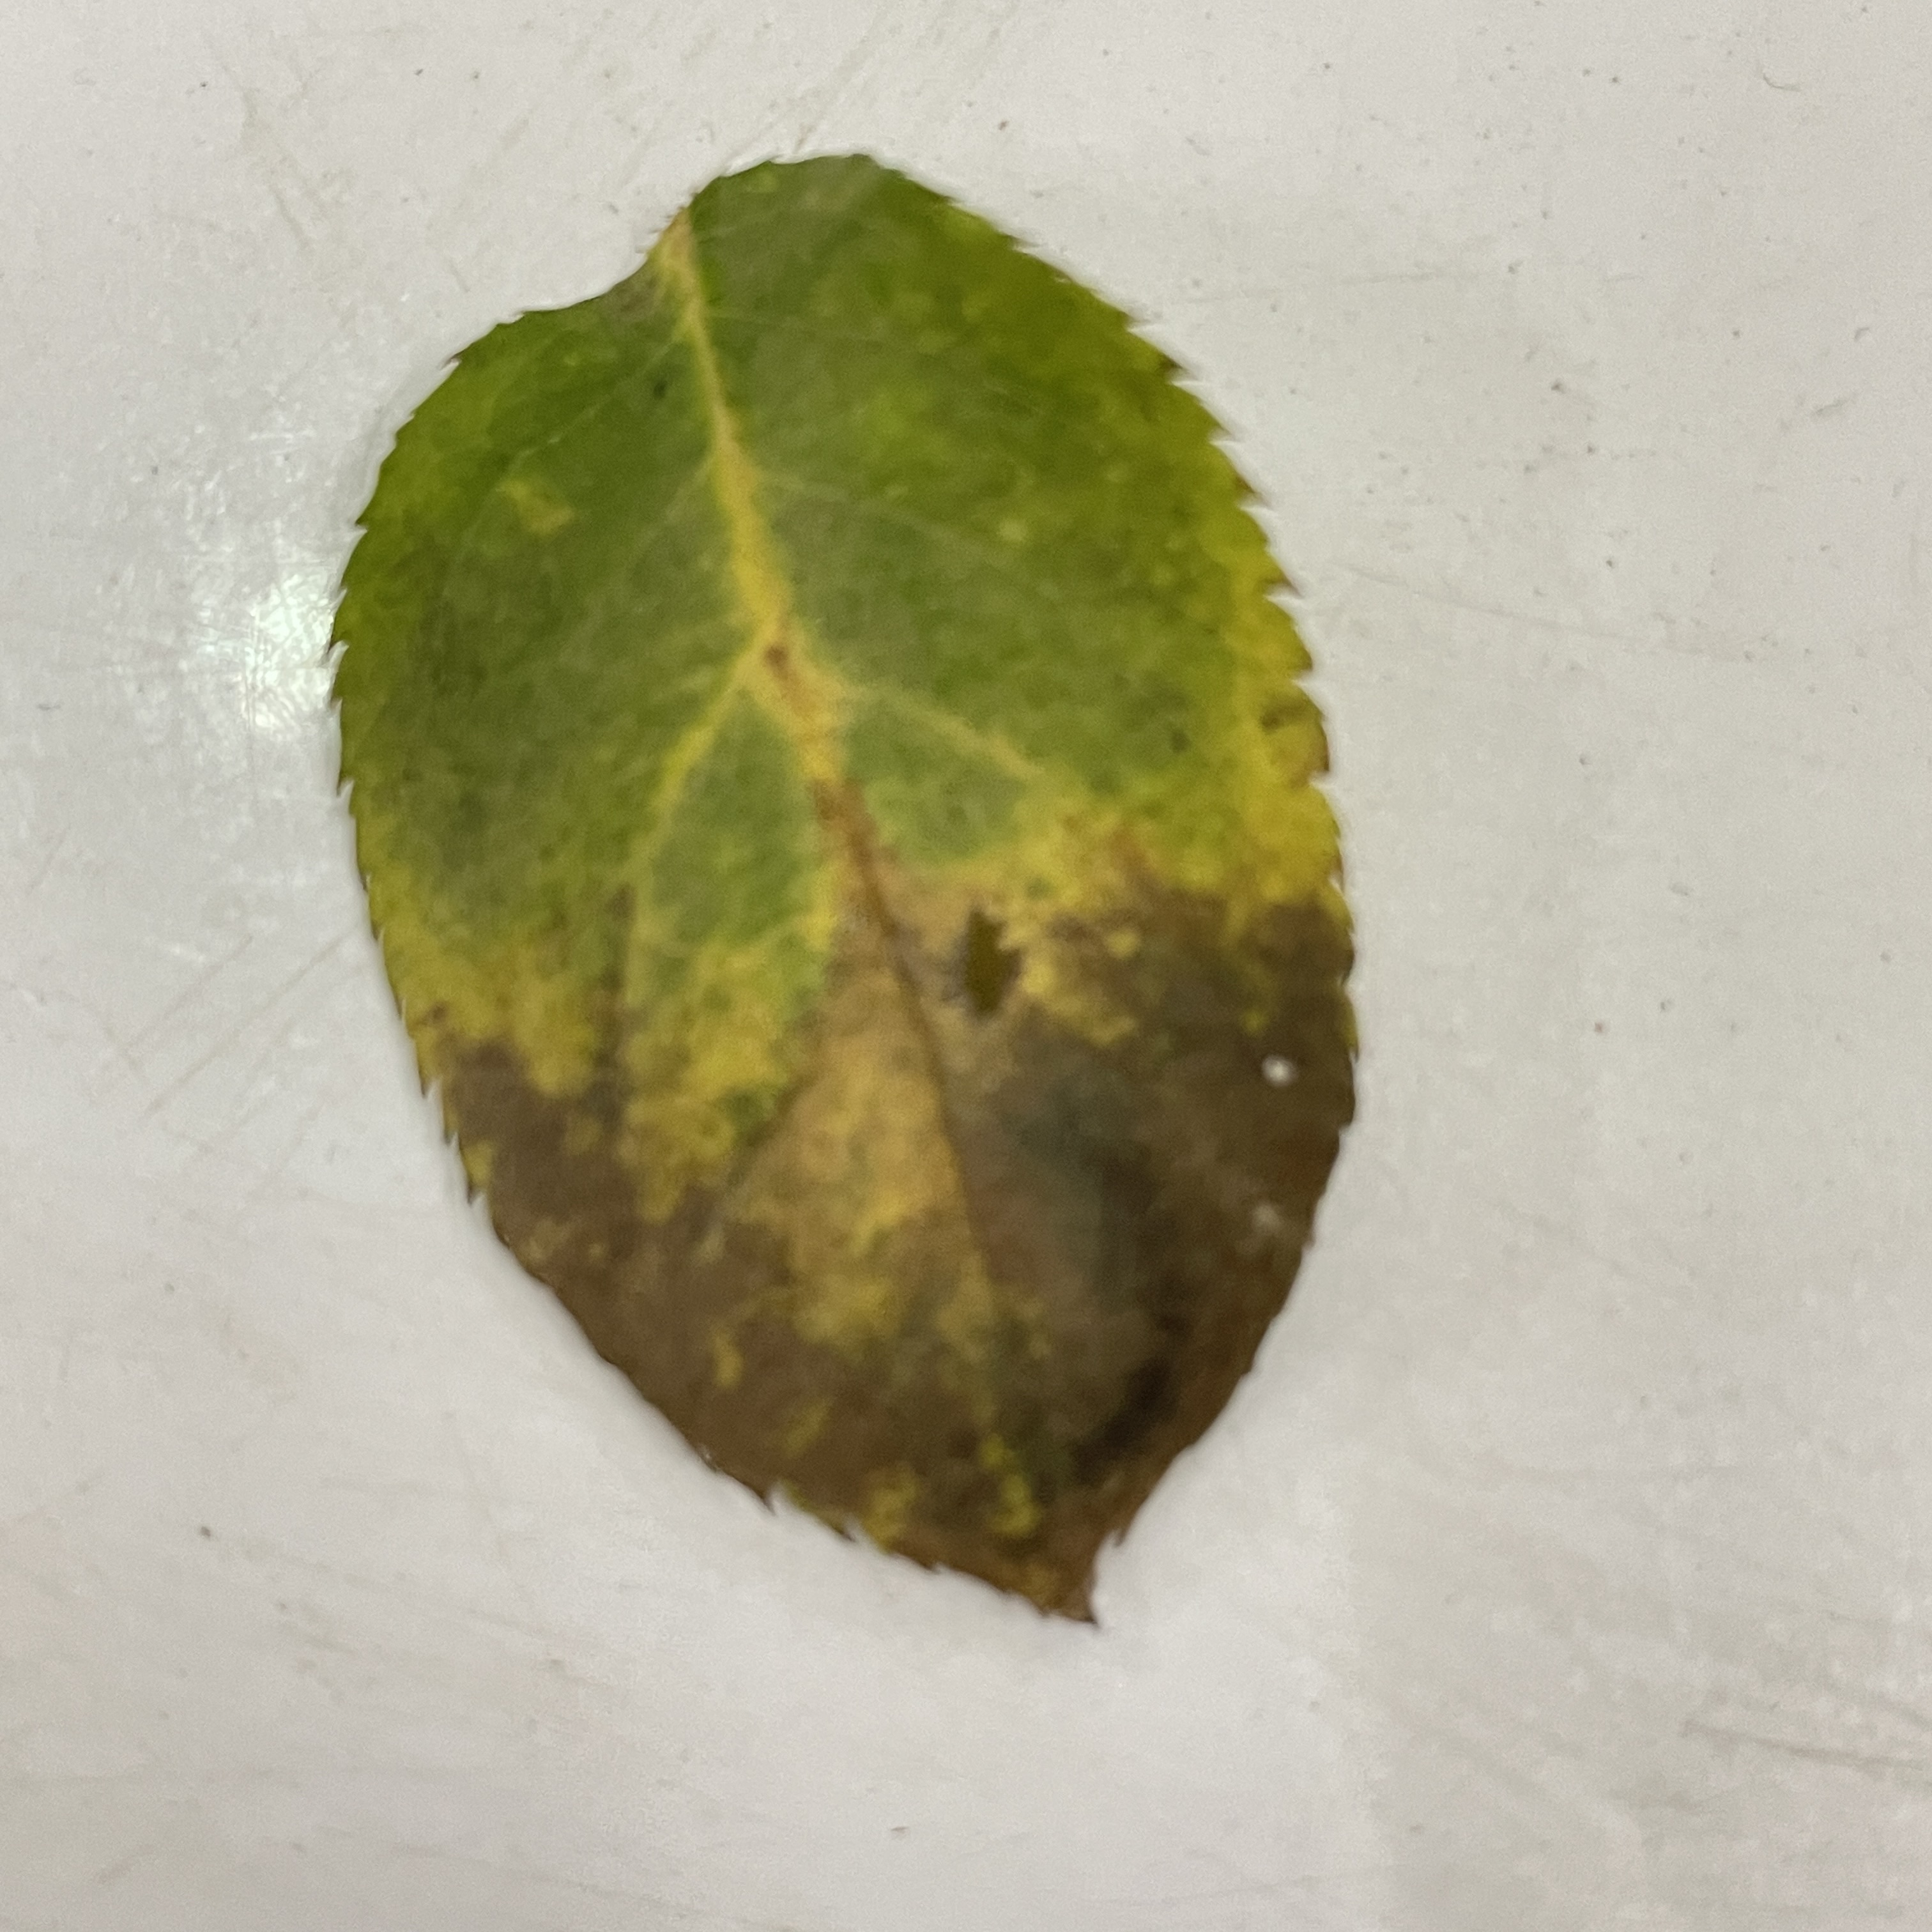
Label: Black Spot